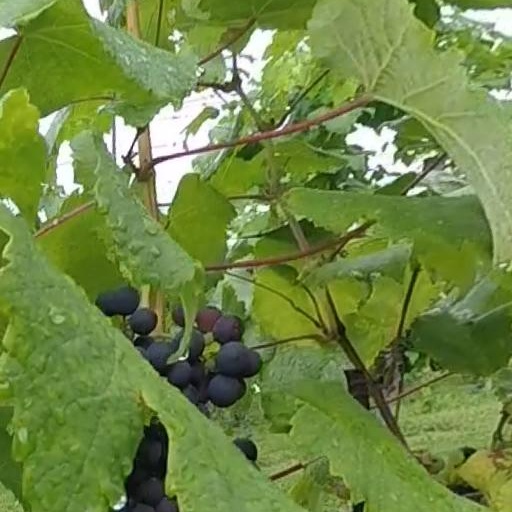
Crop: grape